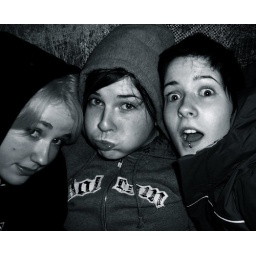
sally gordon, emma hill &amp;amp; myself, drunk on a couch outside in eagle river, in front of a bonfire.